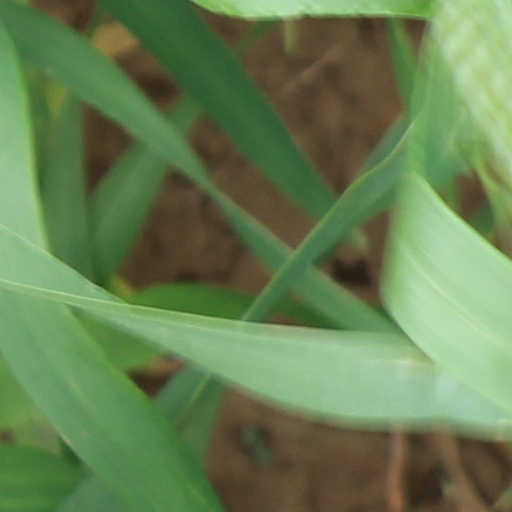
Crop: wheat